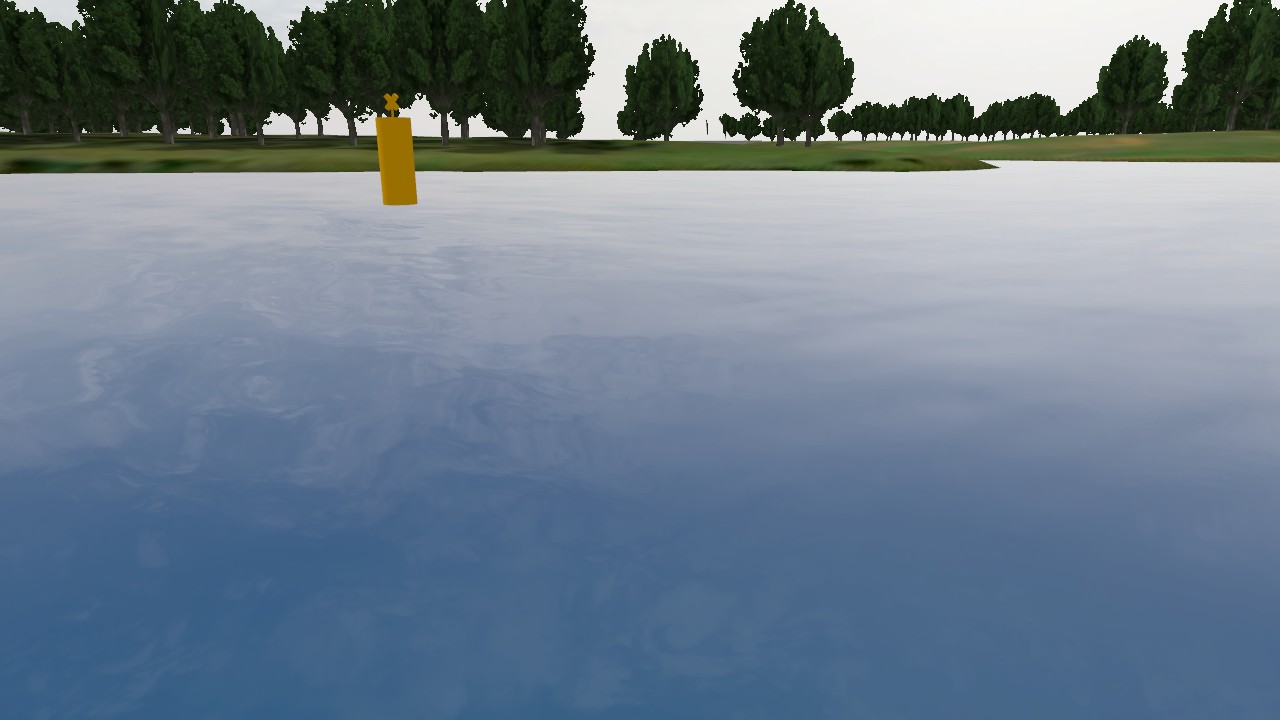
Label: special_mark
Descriptions: looks like an X in 2D image ||| uniform yellow surface without any stripes ||| buoy body painted entirely yellow